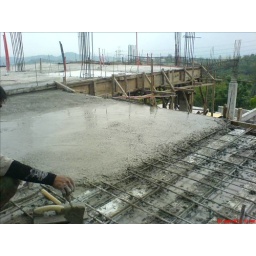
My house on the hill in Antipolo.